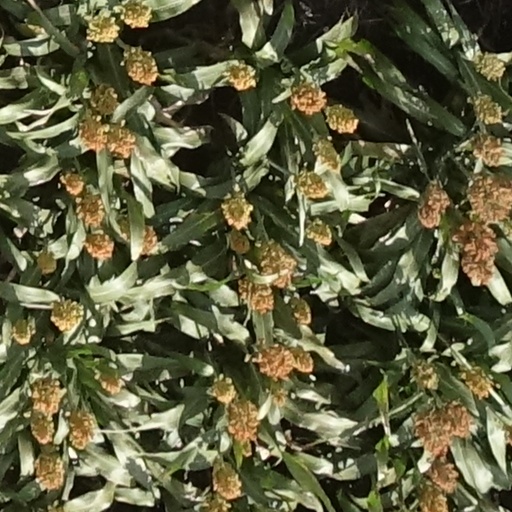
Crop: sorghum